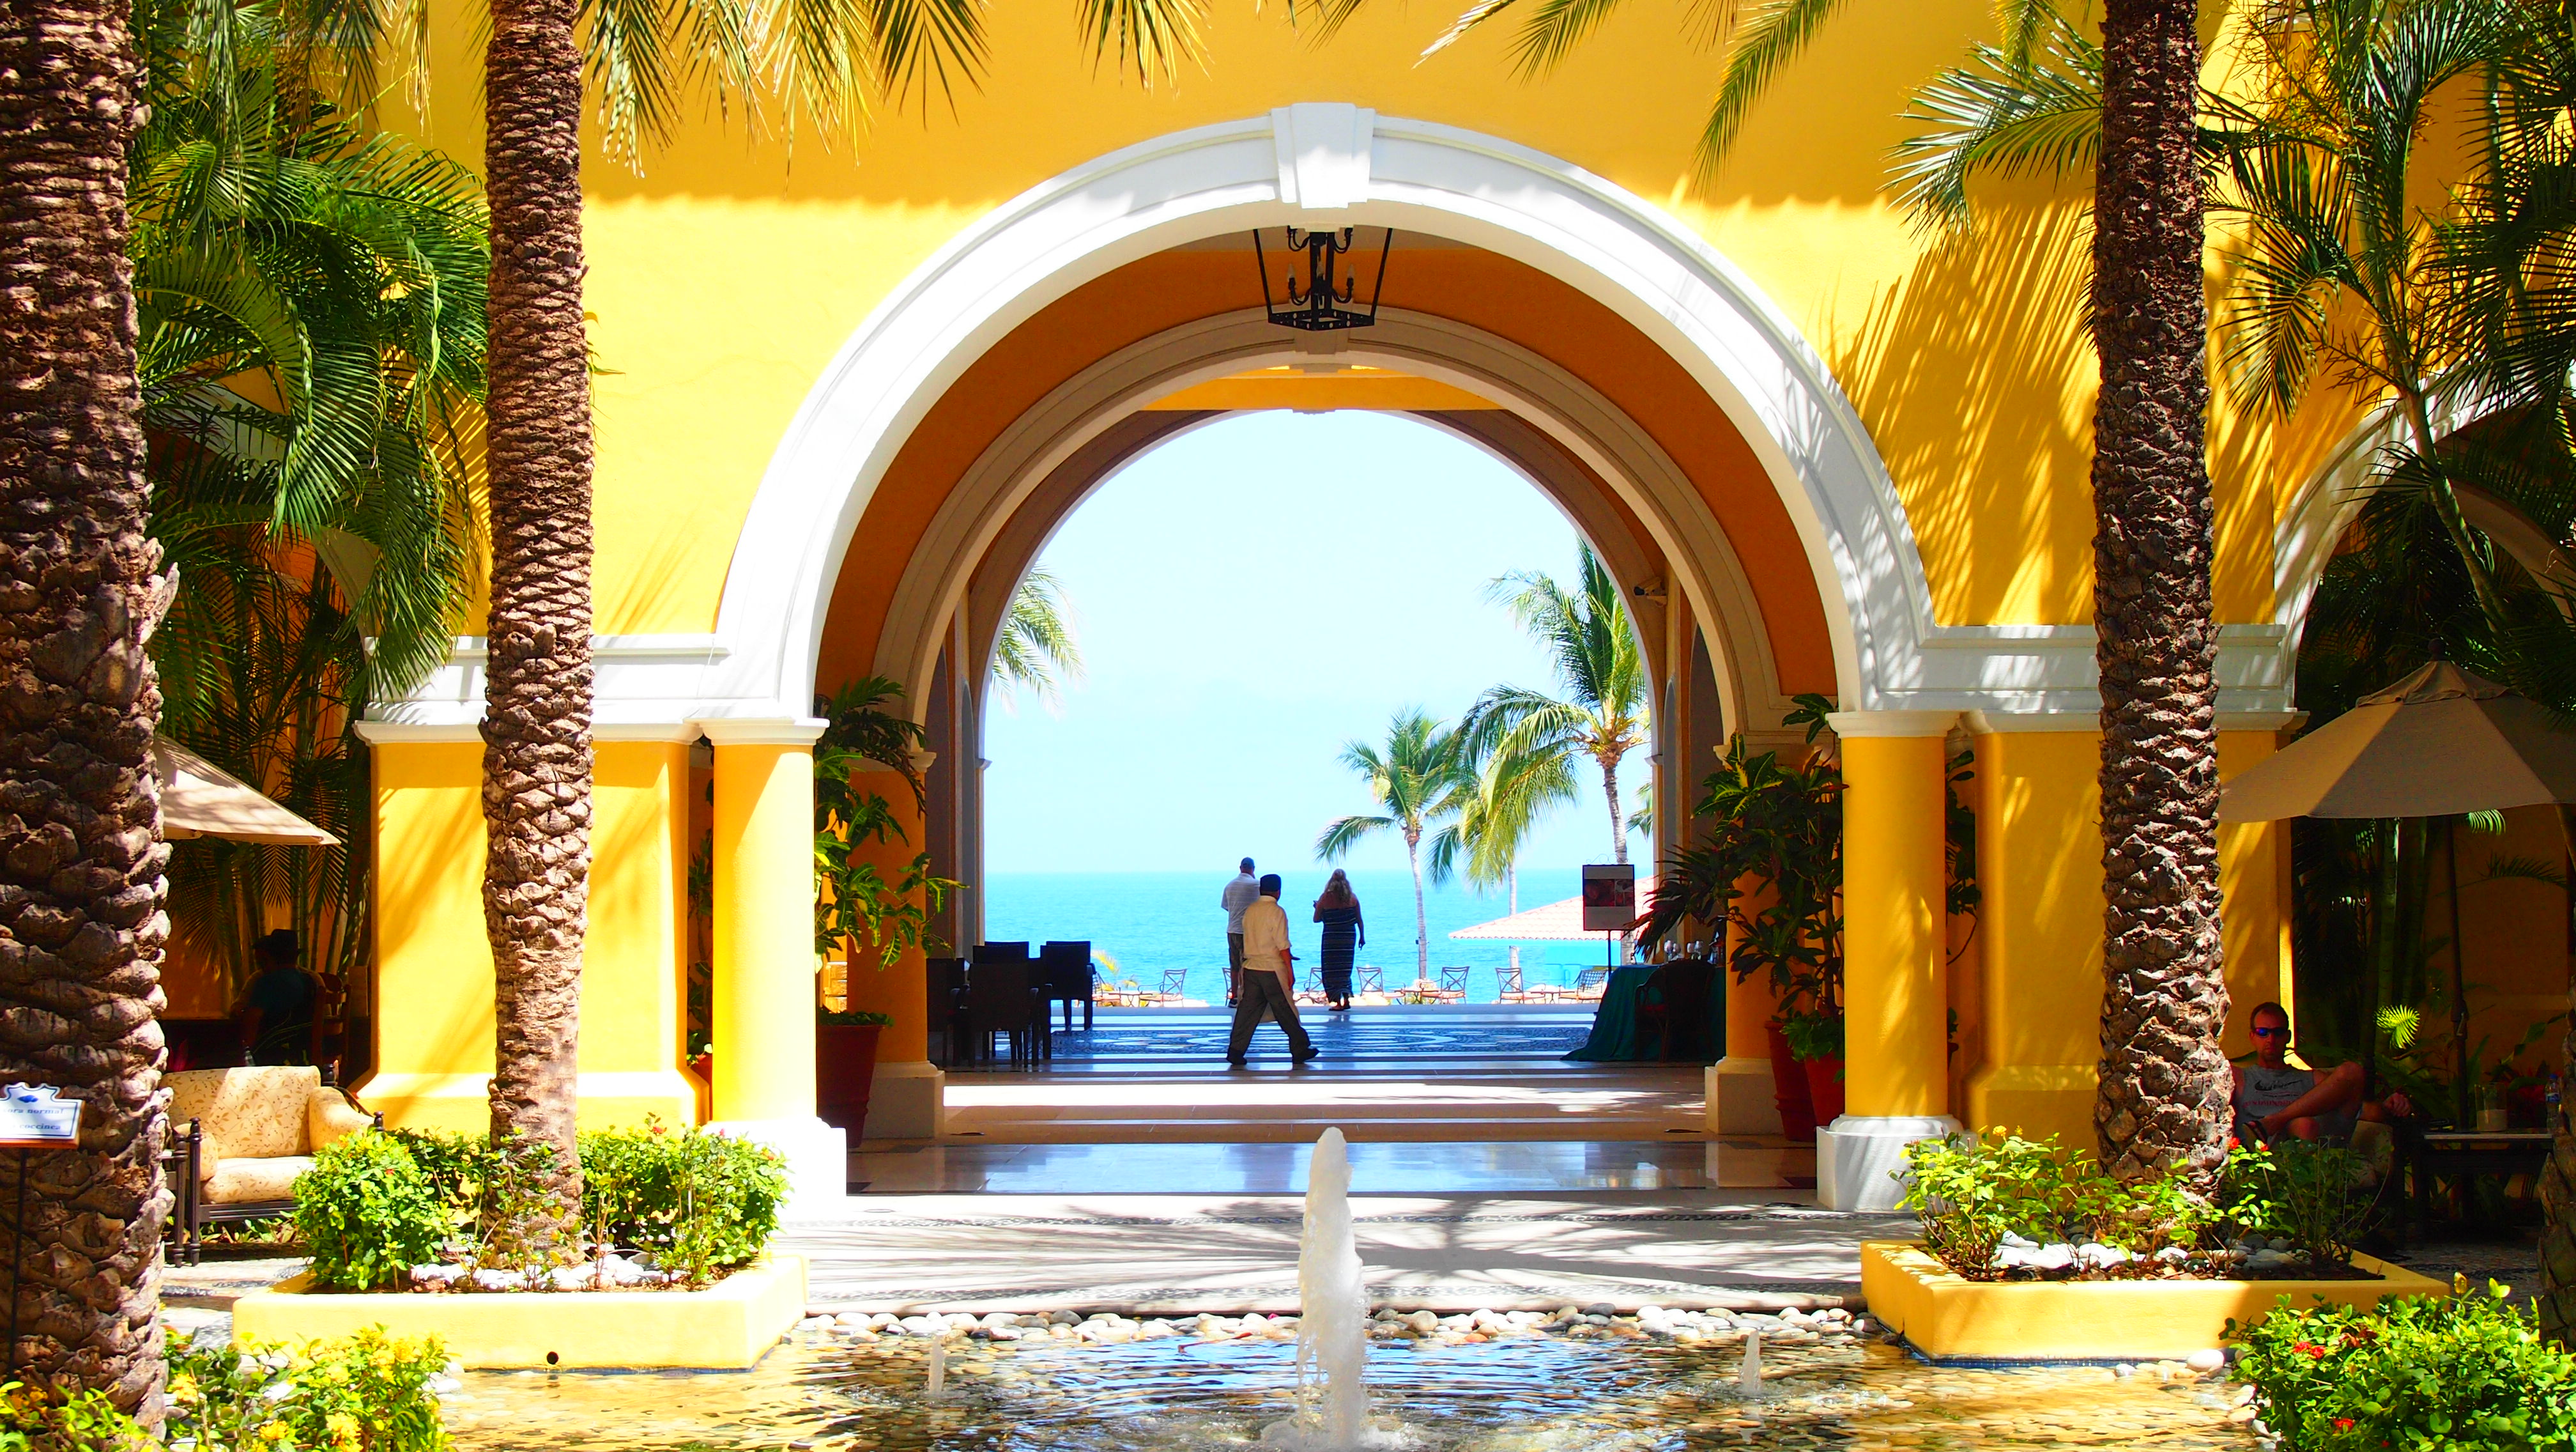
villa, mansion, palace, arch, creativecommons, courtyard, resort, estate, dreamsresortspa, hacienda